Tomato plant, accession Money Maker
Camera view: tilt-top (135 deg); turntable rotation: 150 degrees
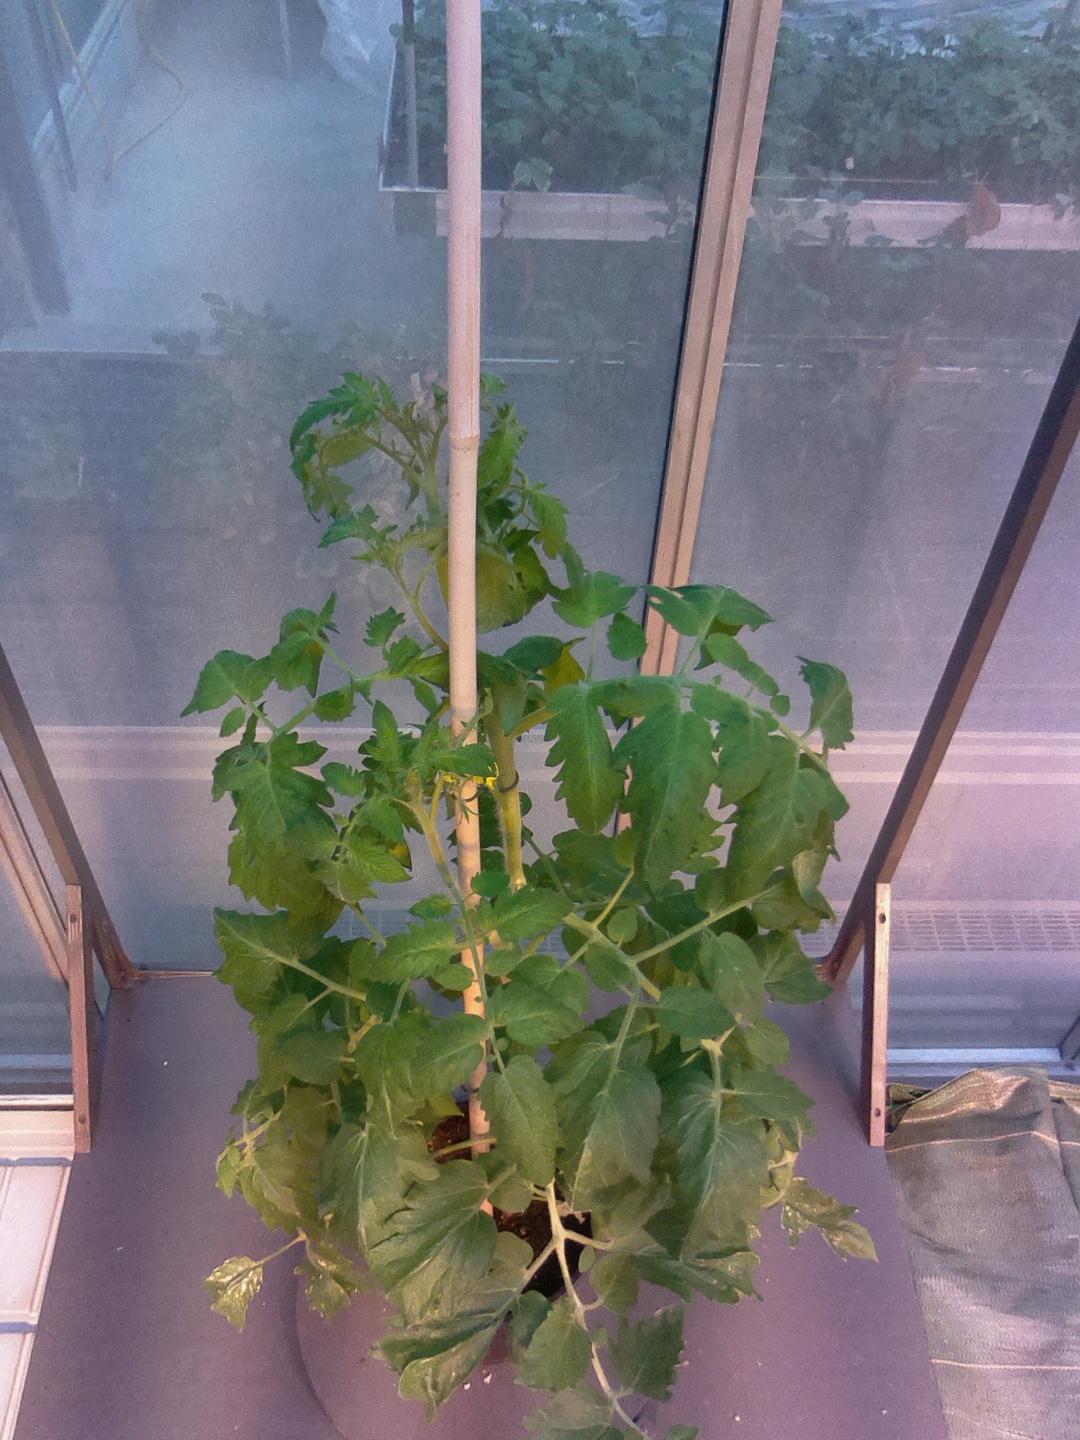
BBCH growth stage 65: Full flowering, 50%-60% of flowers open, first petals falling